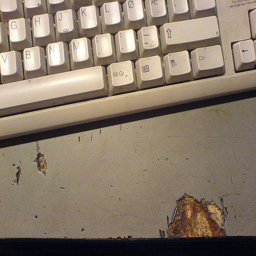
Closeup of a grey computer keyboard on a damaged desk.
A dirty keyboard sitting on a broken tabletop.
A keyboard is on a dirty looking table.
Looking down at a computer keyboard on a damaged desk
a close up of a keyboard on a chipped desk